Asia-Pacific Telecentre Network

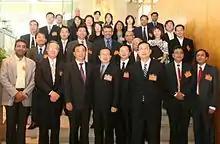
Participants of the Regional Workshop for Knowledge Hub in Asia Pacific Region: held in 8–10 September 2009, Nanjing, China.

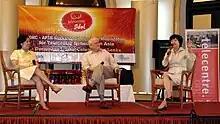
Telecentre Talk Show at Resource Mobilization Workshop: held on 1 December 2009, Colombo Sri Lanka

Initially APTN web portal was hosted on Ning. But as Ning announced that they remove all free networks, APTN Secretariat moved the APTN web portal to another platform, Grou.ps . APTN web portal is now available at www.aptn.asia.